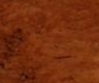
Surface type: ground